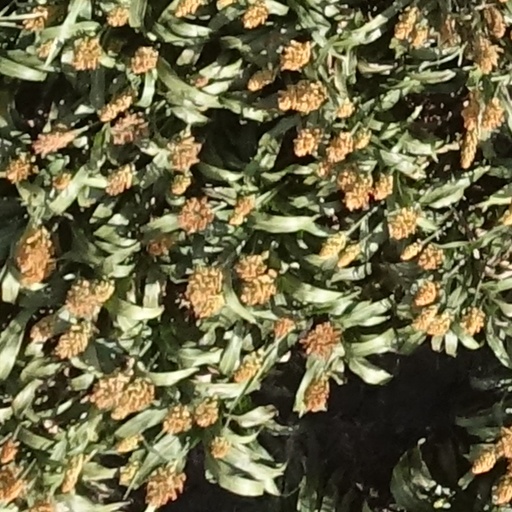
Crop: sorghum